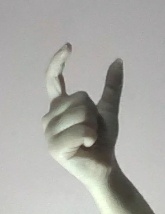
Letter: nun